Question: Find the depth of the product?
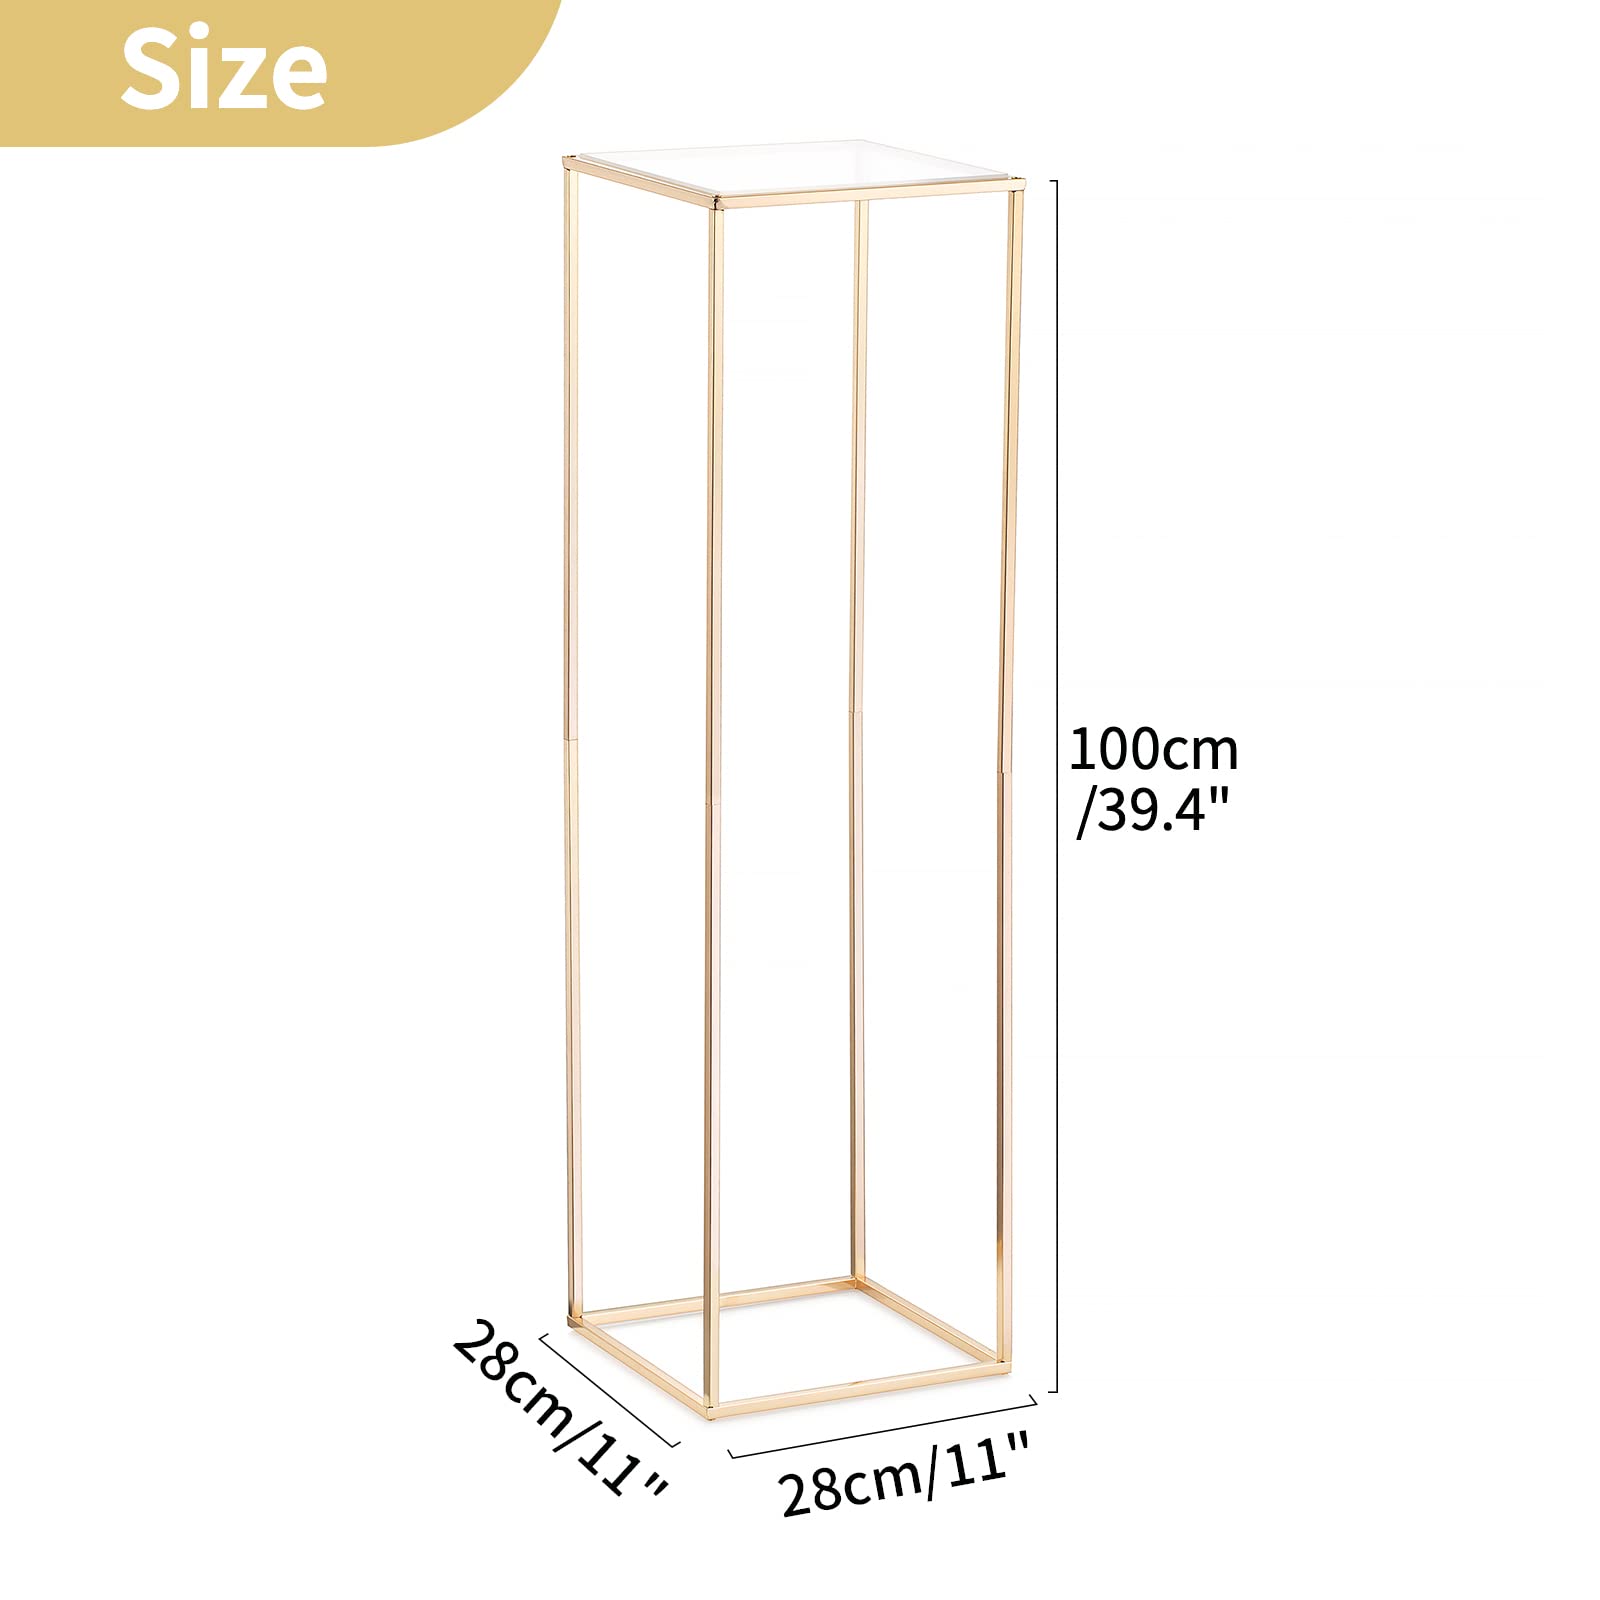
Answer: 28.0 centimetre